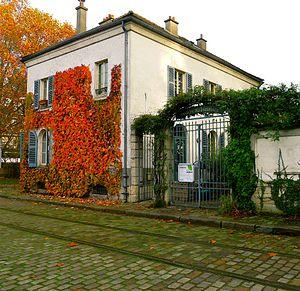
Parc de Bercy (maison du jardinage) - Paris XII
Le parc de Bercy est un ensemble de trois jardins situés dans le quartier de Bercy du 12ᵉ arrondissement de Paris, entre AccorHotels Arena et le centre commercial et de restauration Bercy Village, à l'emplacement des anciens entrepôts de Bercy.